Christophe Épalle

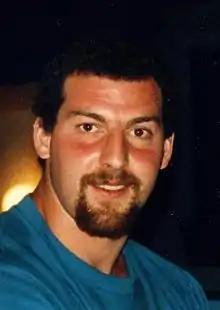
Christophe Épalle, 1993

Christophe Épalle (born 23 January 1969 in Saint-Etienne) is a French hammer thrower, whose personal best throw is 81.79 metres, achieved in June 2000 in Clermont-Ferrand.